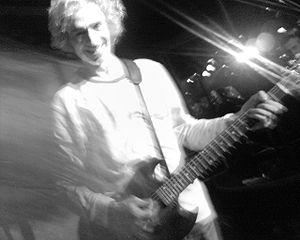
Téléphone est un groupe de rock français. Il est formé le 12 novembre 1976 et séparé le 21 avril 1986.